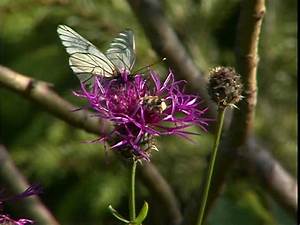
Label: farfalla